Computer Baseball

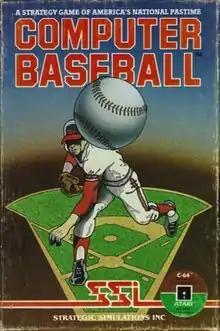
Amiga cover art

Computer Baseball is a sports simulation game published by Strategic Simulations in 1981. It was released for the Apple II, Atari 8-bit computers, and later for the Commodore 64, Macintosh, IBM PC, and Amiga.